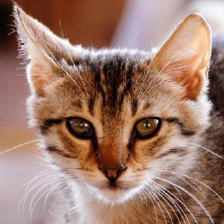
Label: animals